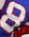
Number: 8